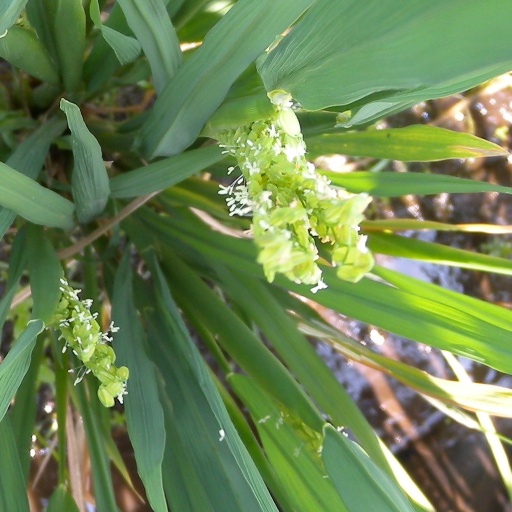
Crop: rice